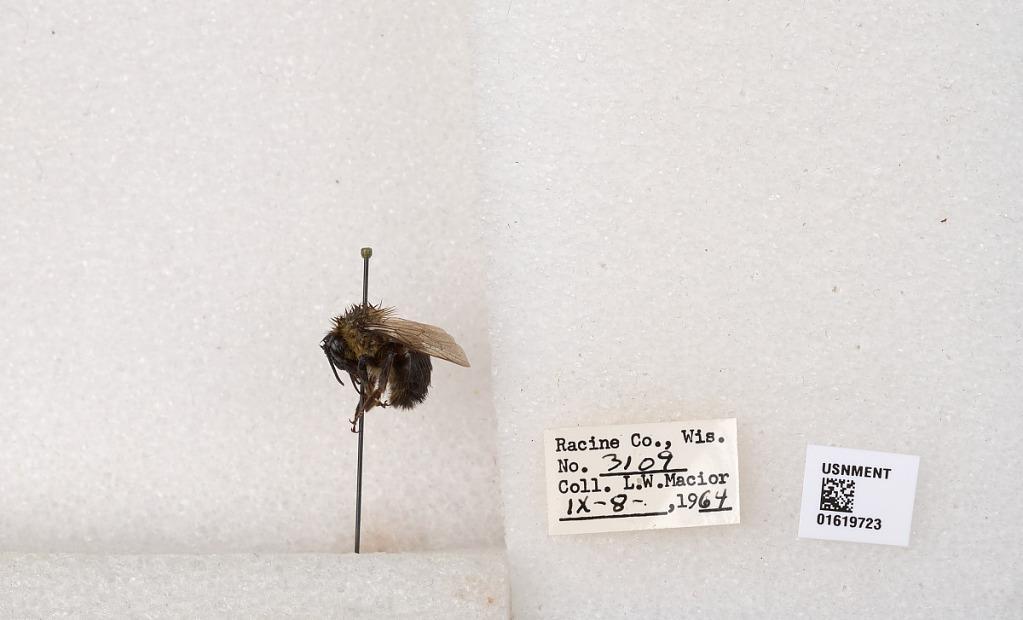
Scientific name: Bombus impatiens Cresson
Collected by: L. Macior
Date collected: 1964-9-8
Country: United States
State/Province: Wisconsin
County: Racine
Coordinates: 42.7261, -87.7828